Sukhoi Su-57

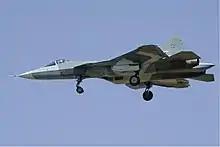
Sukhoi Su-57 in flight with landing gear deployed, 2010

The procurement plans for the PAK FA have been considerably scaled back and delayed from original plans. In 2011, the Ministry of Defence had planned on buying the first 10 aircraft for evaluation after 2012 and 60 production standard aircraft after 2015. These plans were refined under the State Armament Programme from 2011 to 2020 (GPV-2020), with serial production hoped to begin in 2016; the Ministry of Defence was planning to acquire 52 aircraft by 2020, and another 150–160 by 2025. Additionally, export orders for 250–300 FGFA were expected to begin in 2017.